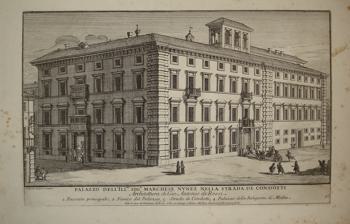
Building: Palazzo Núñez-Torlonia
Country: Italy
Year built: 1660
Building in Roma, Italy Palazzo Nuñez-Torlonia Palazzo Núñez-Torlonia - engraving by Alessandro Specchi (1690) Alternative names Palazzo Nuñez, Palazzo Nuñez–Torlonia, Torlonia Square General information Address Via Bocca di Leone, 78, 00187 Roma, Italy Coordinates 41°54′18″N 12°28′51″E / 41.90500°N 12.48083°E / 41.90500; 12.48083 Completed 1660 Design and construction Architect(s) Giovanni Antonio De Rossi Palazzo Núñez-Torlonia is a palace in Rome , central Italy , the current home of the Torlonia family . About The palace was built in 1660 by Giovanni Antonio De Rossi for the marquis Francisco Nuñez–Sánchez. In 1806 the palace was acquired by prince Lucien Bonaparte , brother of the Emperor Napoleon Bonaparte . The latter's mother, Letizia Ramolino and his brother Prince Jérôme Bonaparte lived also here. In 1842 the palace was acquired by Prince Marino Torlonia , who commissioned the restoration to Antonio Sarti, extending the front over Via Bocca di Leone. For some time the space in the front of the palace was called Torlonia Square . In front of the entrance is the Torlonia Fountain. It consists of an ancient Roman sarcophagus resting on lion paws. Above the sarcophagus a mask pours water, which comes out of two taps in the base and flows, into a semicircular marble pond with two small columns. The fountain is inserted within an architectural element with side pillars, surmounted by an arch with the coat of arms of the Torlonia family between two lions rampant. An inscription below the arch commemorates the building of the fountain at the expense of duke Marino Torlonia in an area that belonged to him. Alessandro Torlonia, 5th Prince di Civitella-Cesi , lived in the palace from the time of his marriage with the Infanta Beatriz of Spain until his death in 1986. At that time the owners of the Palace were the Prince Alessandro Torlonia and his two sisters the princess Donna Cristiana Torlonia di Civitella-Cesi (who died in 1970) and princess Marina Torlonia di Civitella-Cesi (who died in 1960).  After Alessandro's death, Beatriz sold her part to her son-in-law Paul Annik Weiller (the father of Princess Sibilla of Luxembourg) and Francis Alexander Shields (the son of princess Marina Torlonia di Civitella-Cesi and father of actress Brooke Shields ), sold his part to the architect Renato Bocchi. Later Paul Annik Weiller  also sold to Bocchi his part with a condition that princess Beatriz Torlonia could remain in the palace until her death. The palace today belongs to a Japanese group and the family Torlonia has many apartments. Beatriz of Spain died here in 2002. References